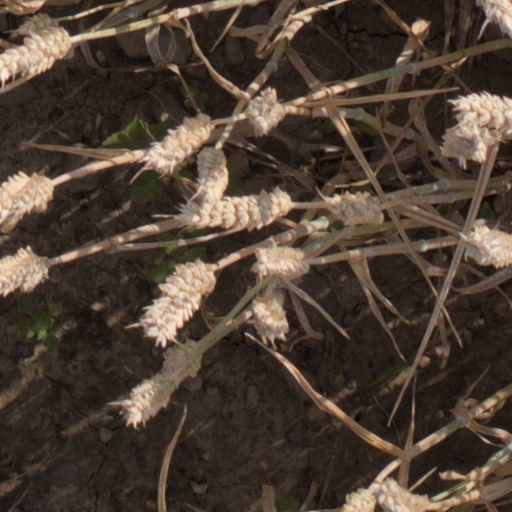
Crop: wheat